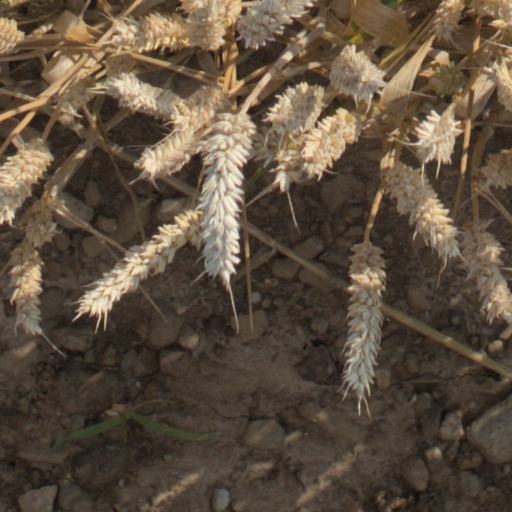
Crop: wheat